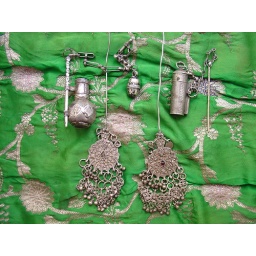
Two silver kohl boxes and two silver needles to waer beside the temples